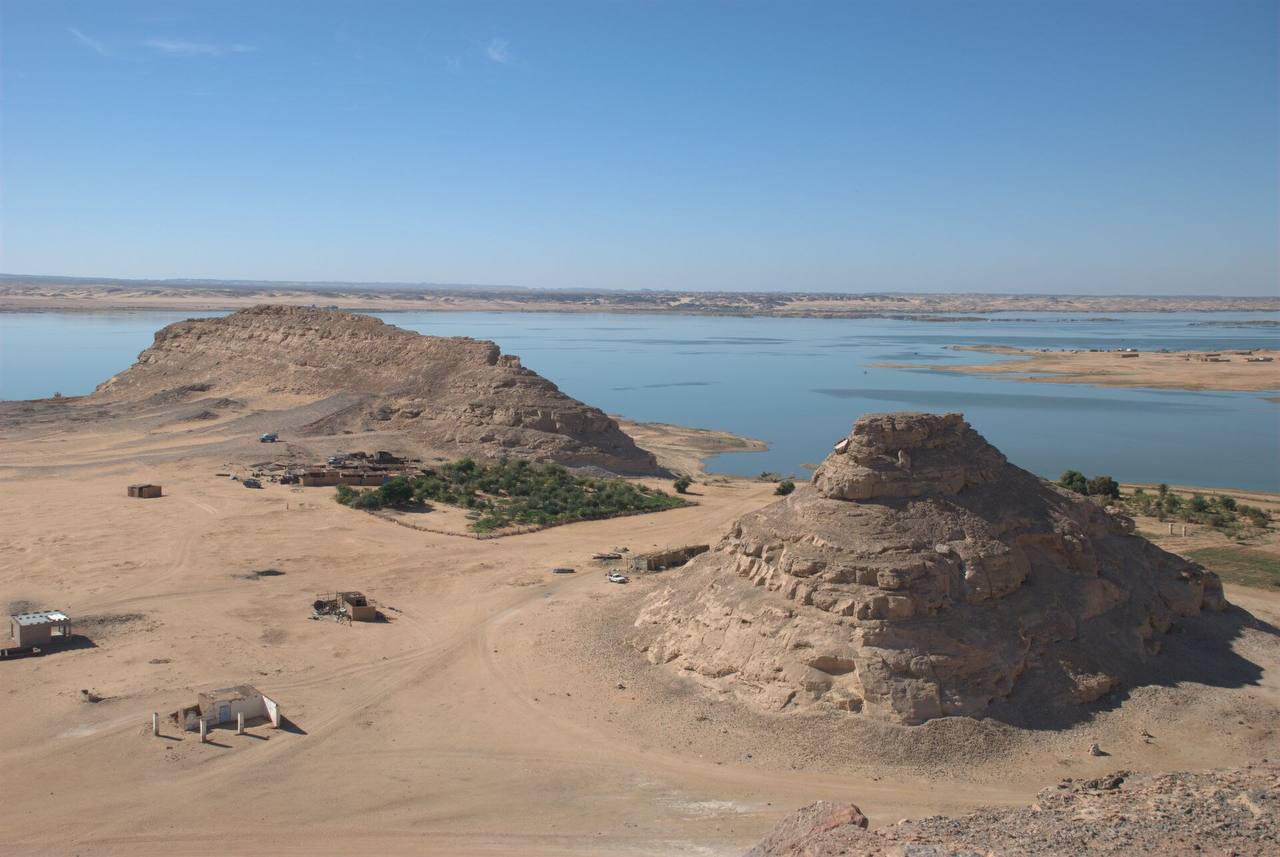
الوصف بالفصحى: تلال حجرية مخروطية الشكل، تنتشر بينها الأشجار الخضراء، وأمامها البحر
الوصف بالعامية السودانية: تلال حجرية في شكل مخروط وبينها شجر أخضر وقدامها في بحر
التصنيف: Nature & Landscape